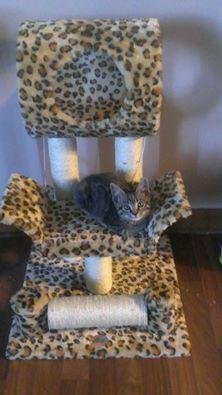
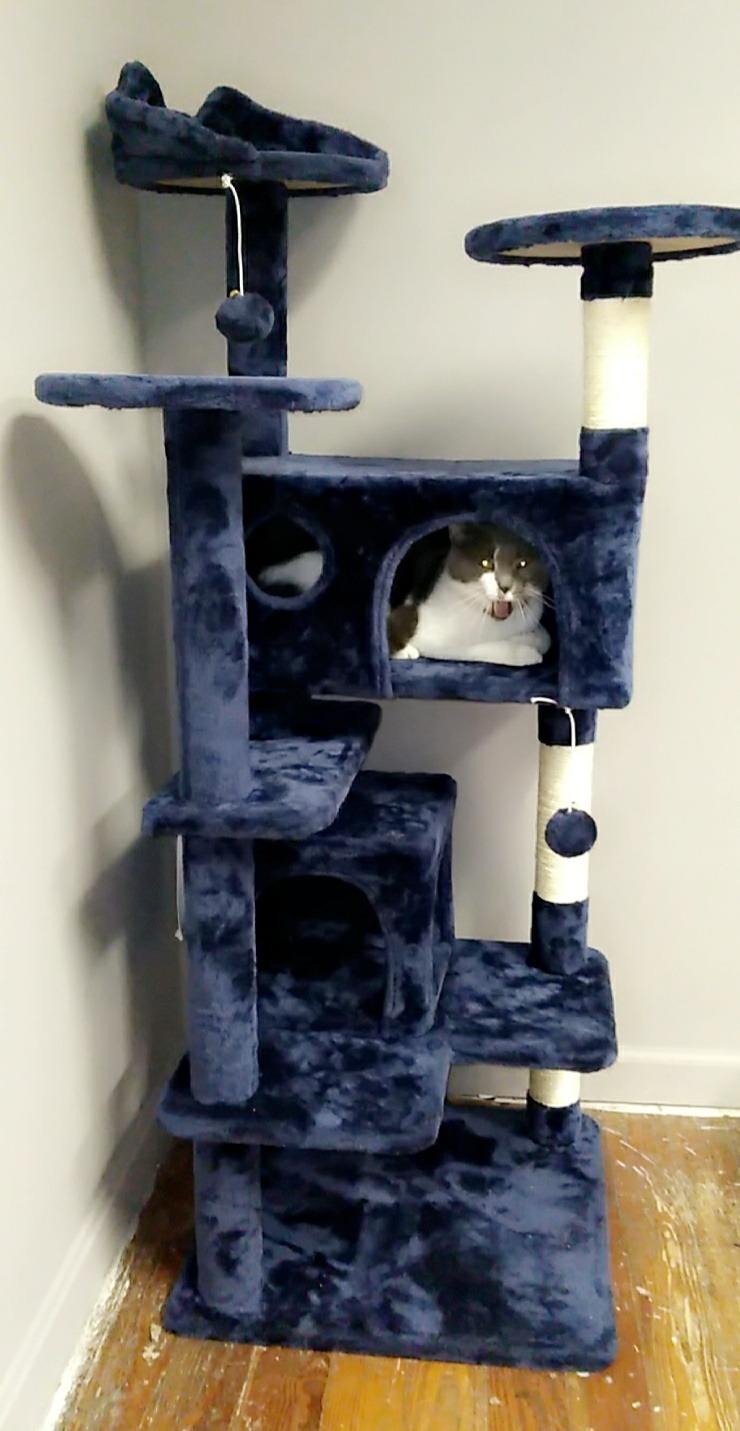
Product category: items_cat tree
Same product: no